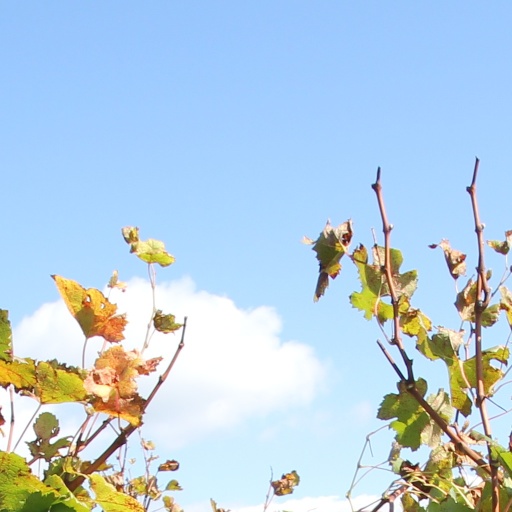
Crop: grape